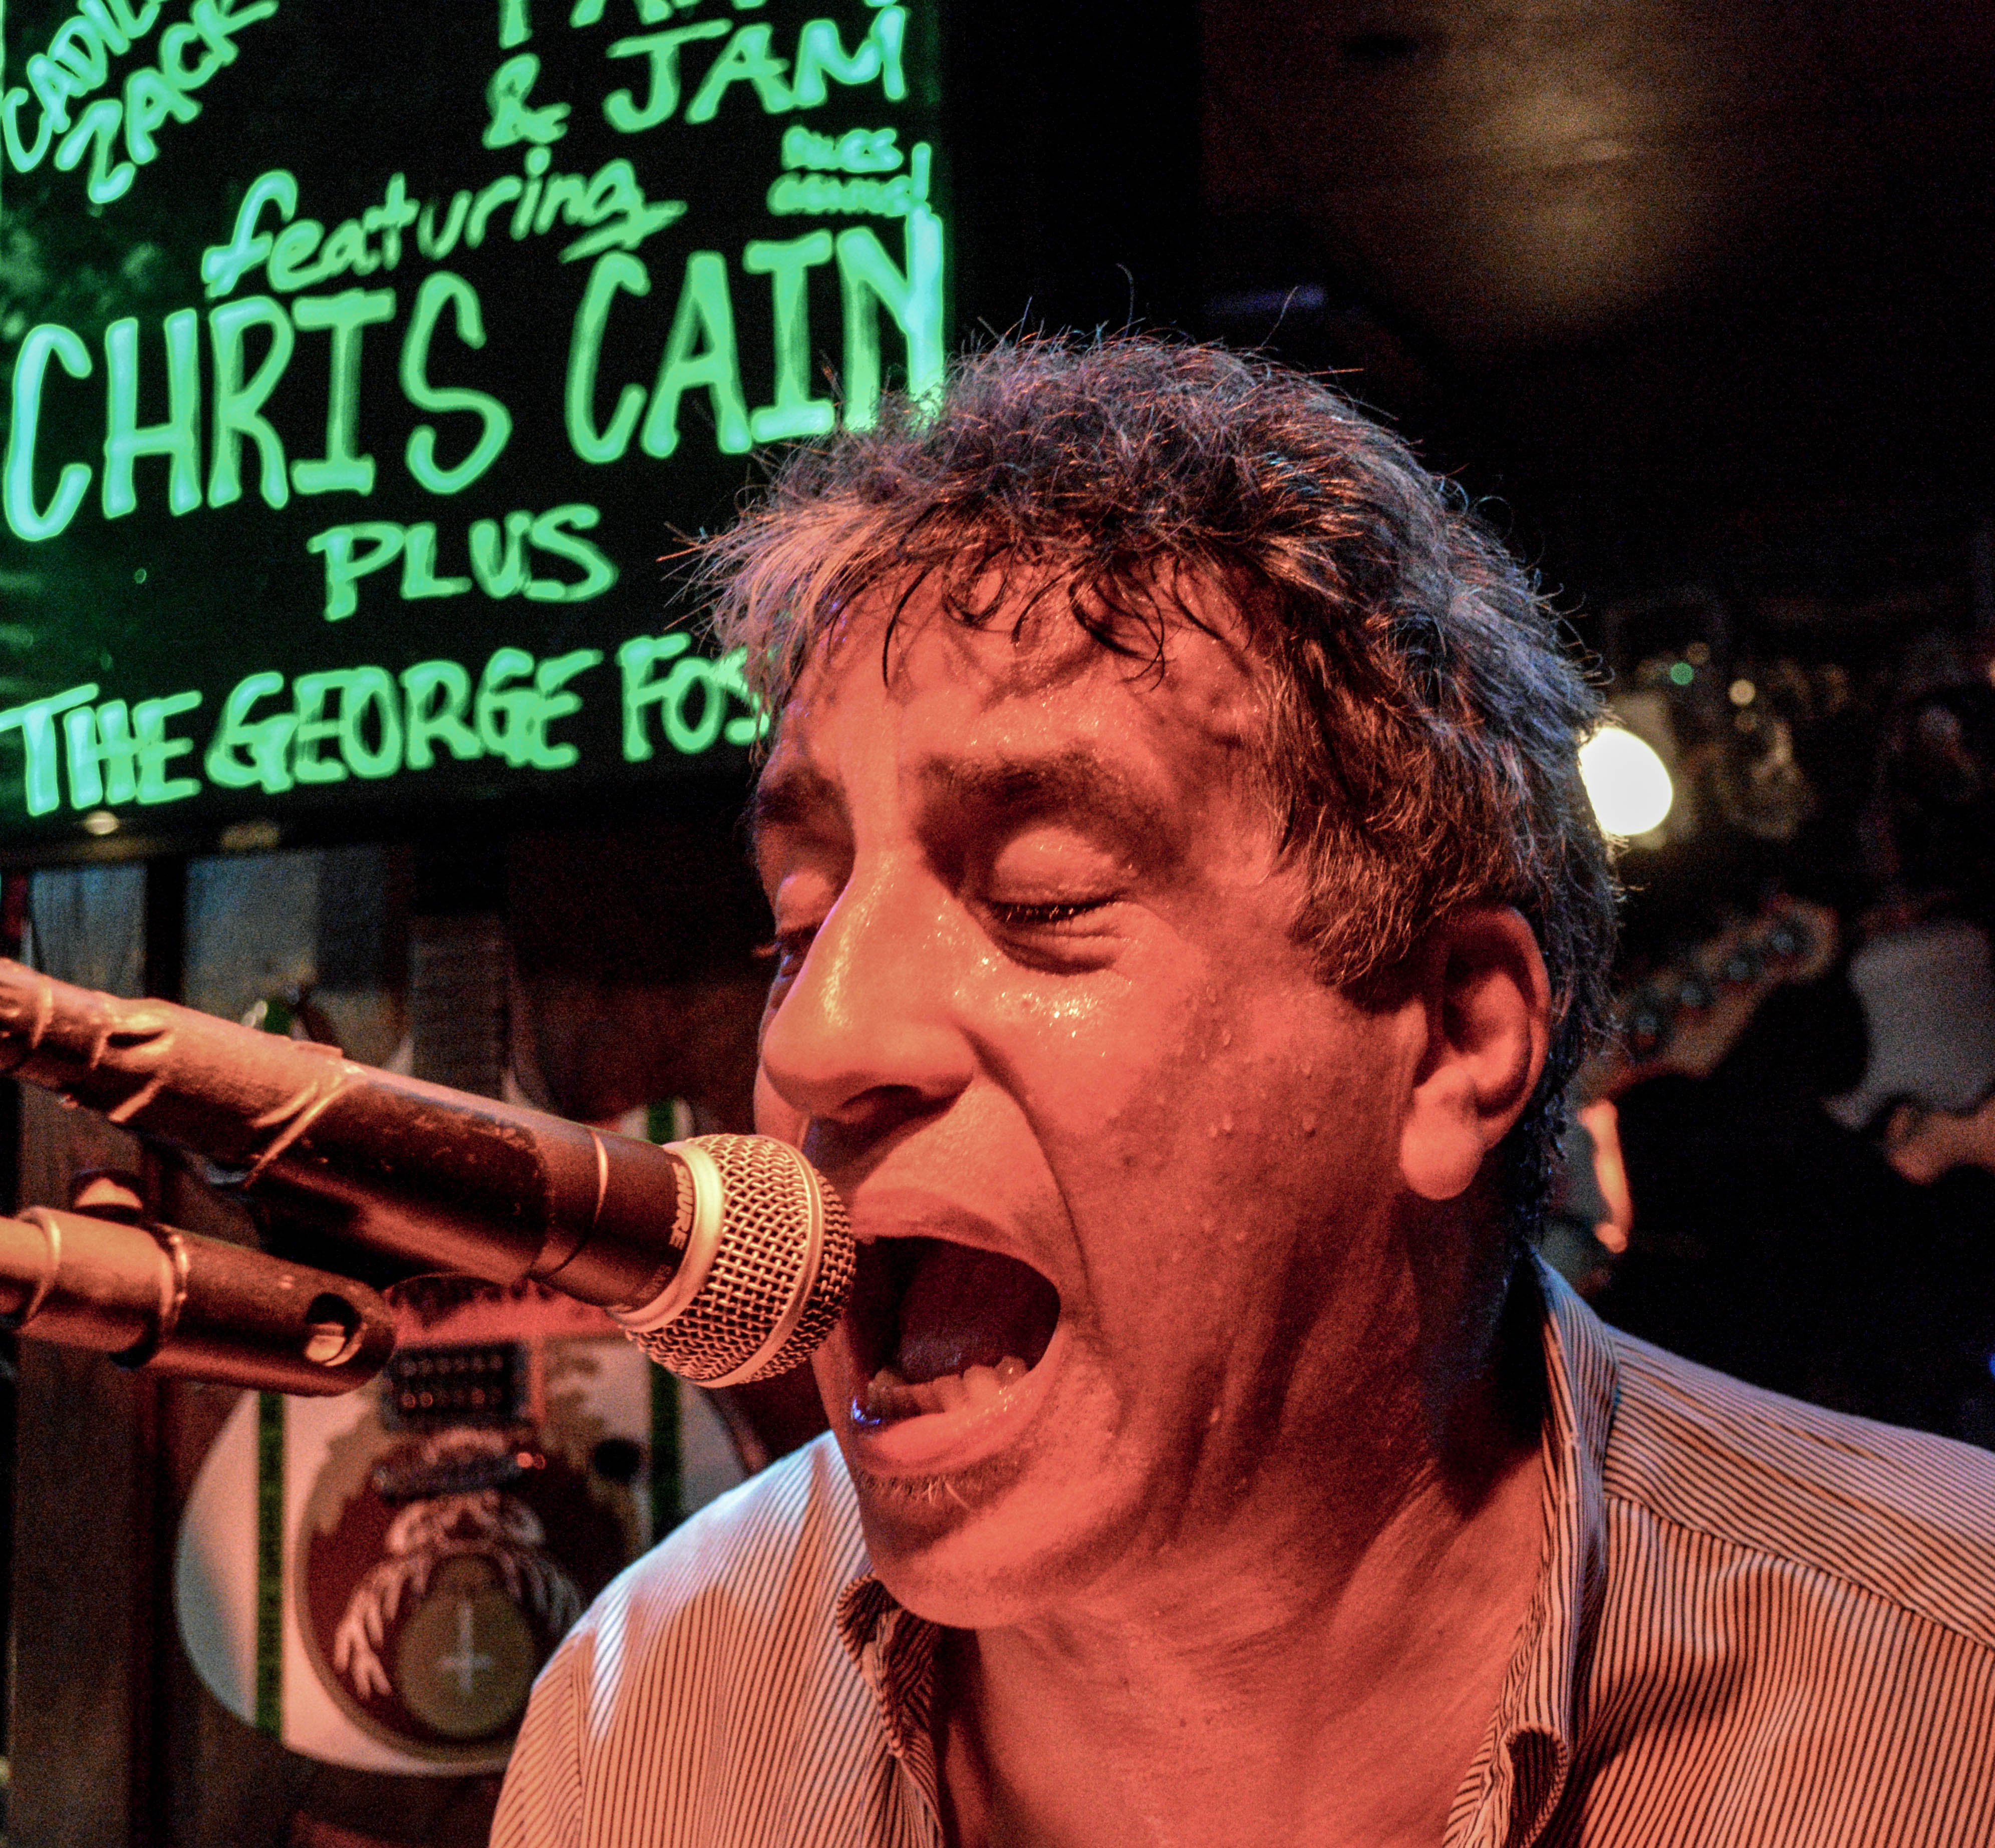
person, music, concert, musician, performance, singing, chriscainblues, entertainment, performing arts, singer songwriter